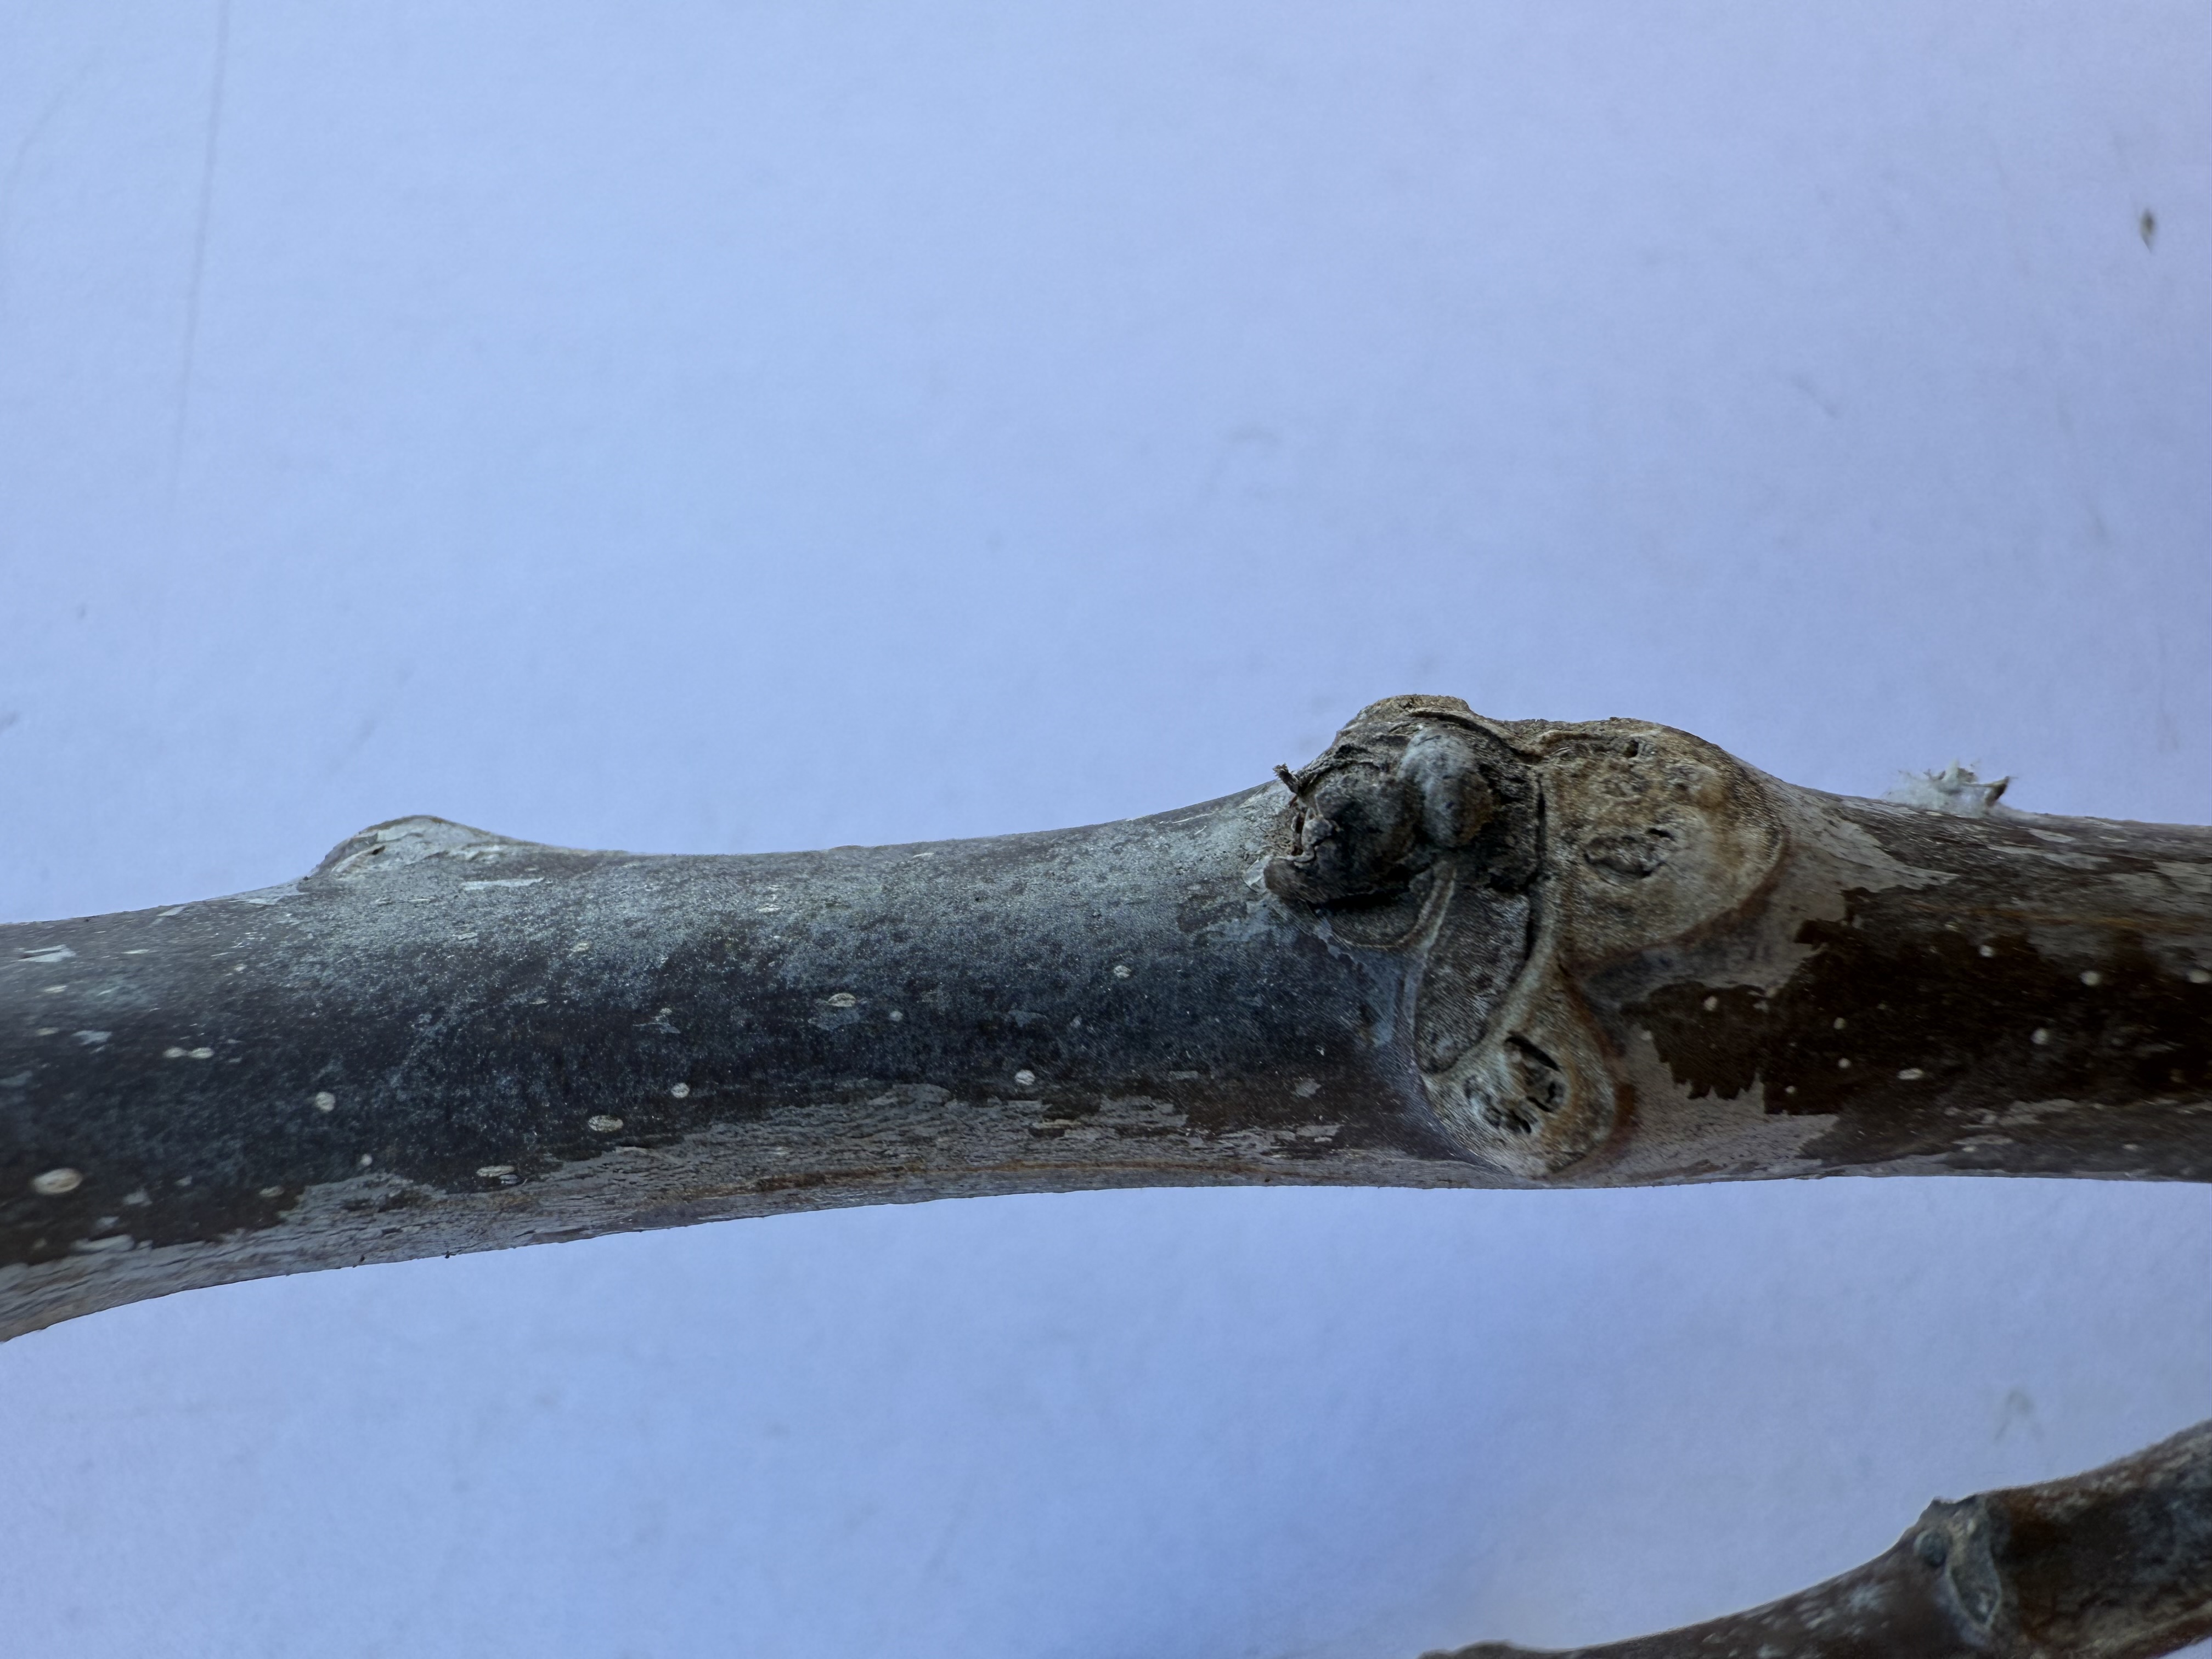
Variety: Bilecik Walnut